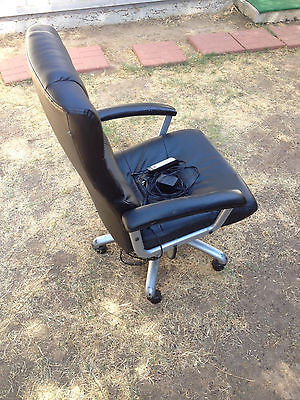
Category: chair